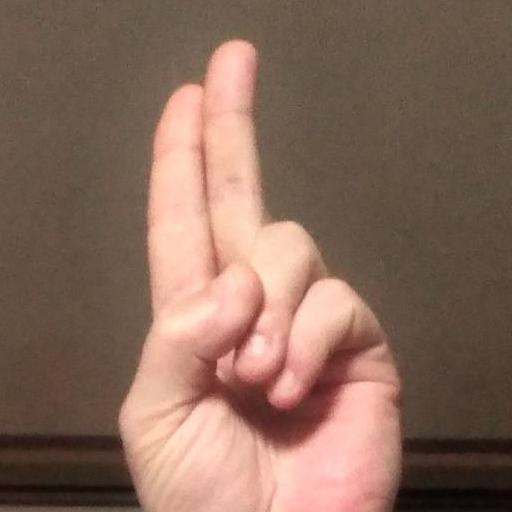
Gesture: two_up